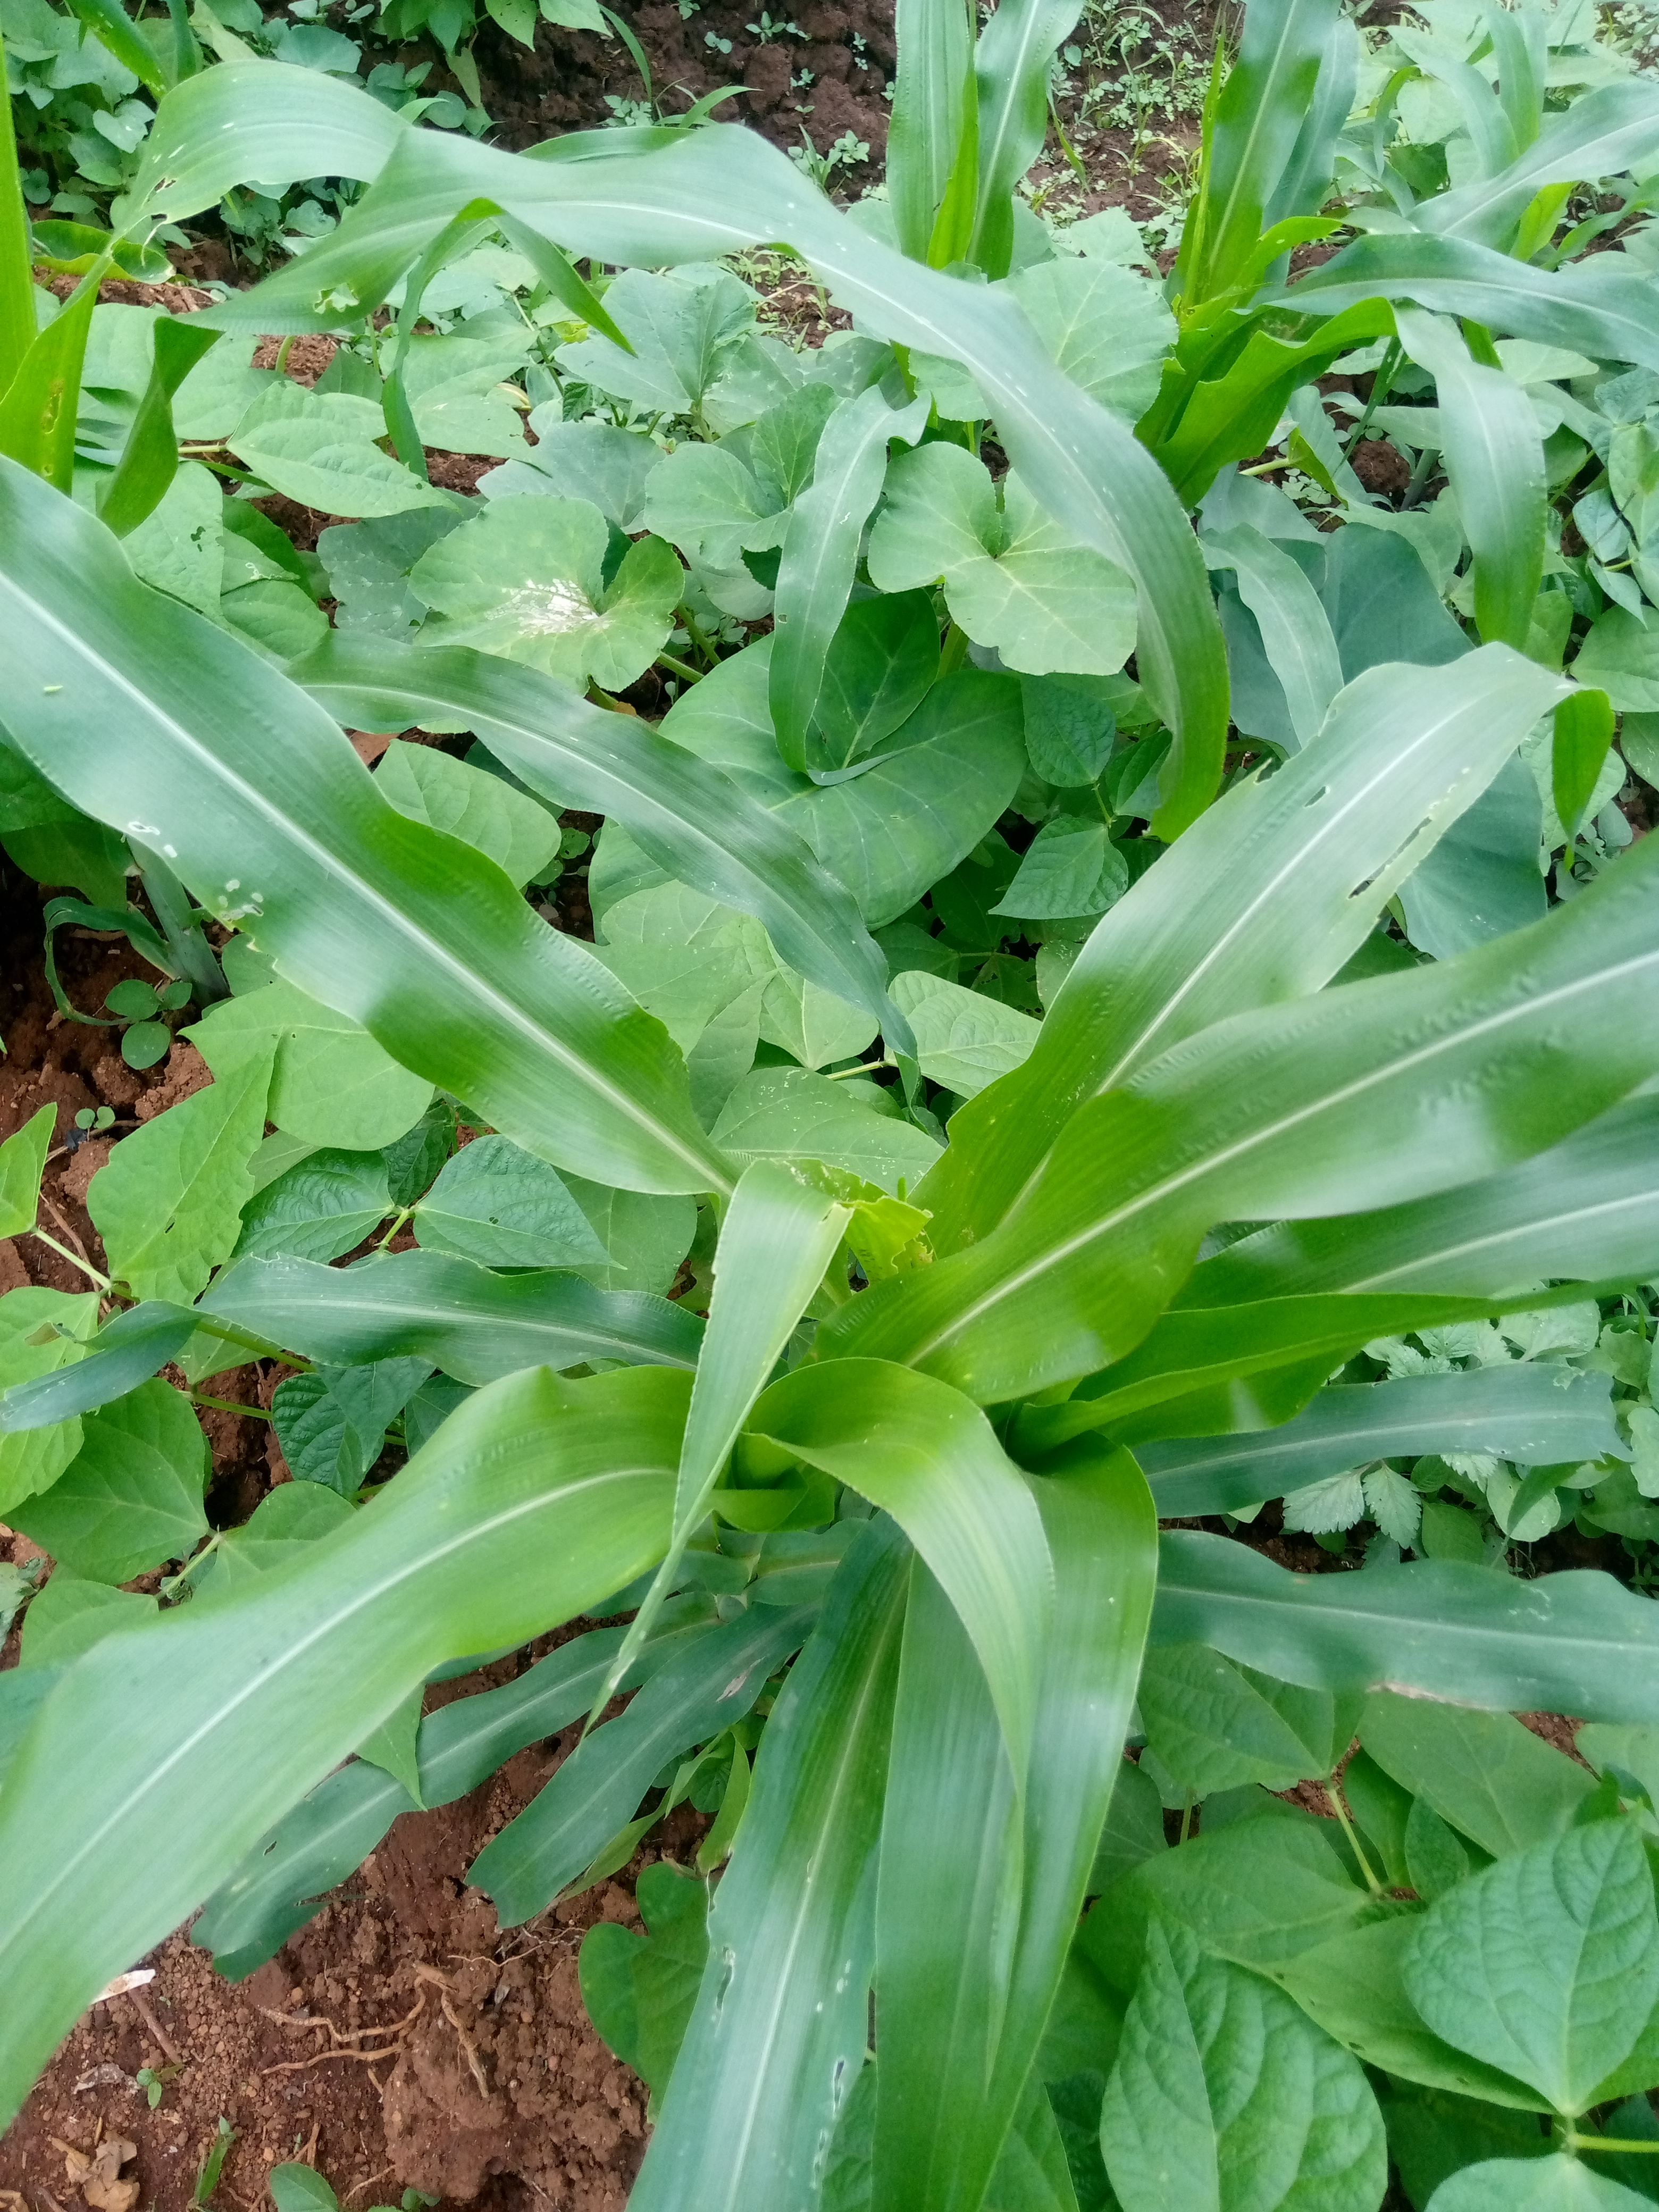
Label: spodoptera_frugiperda